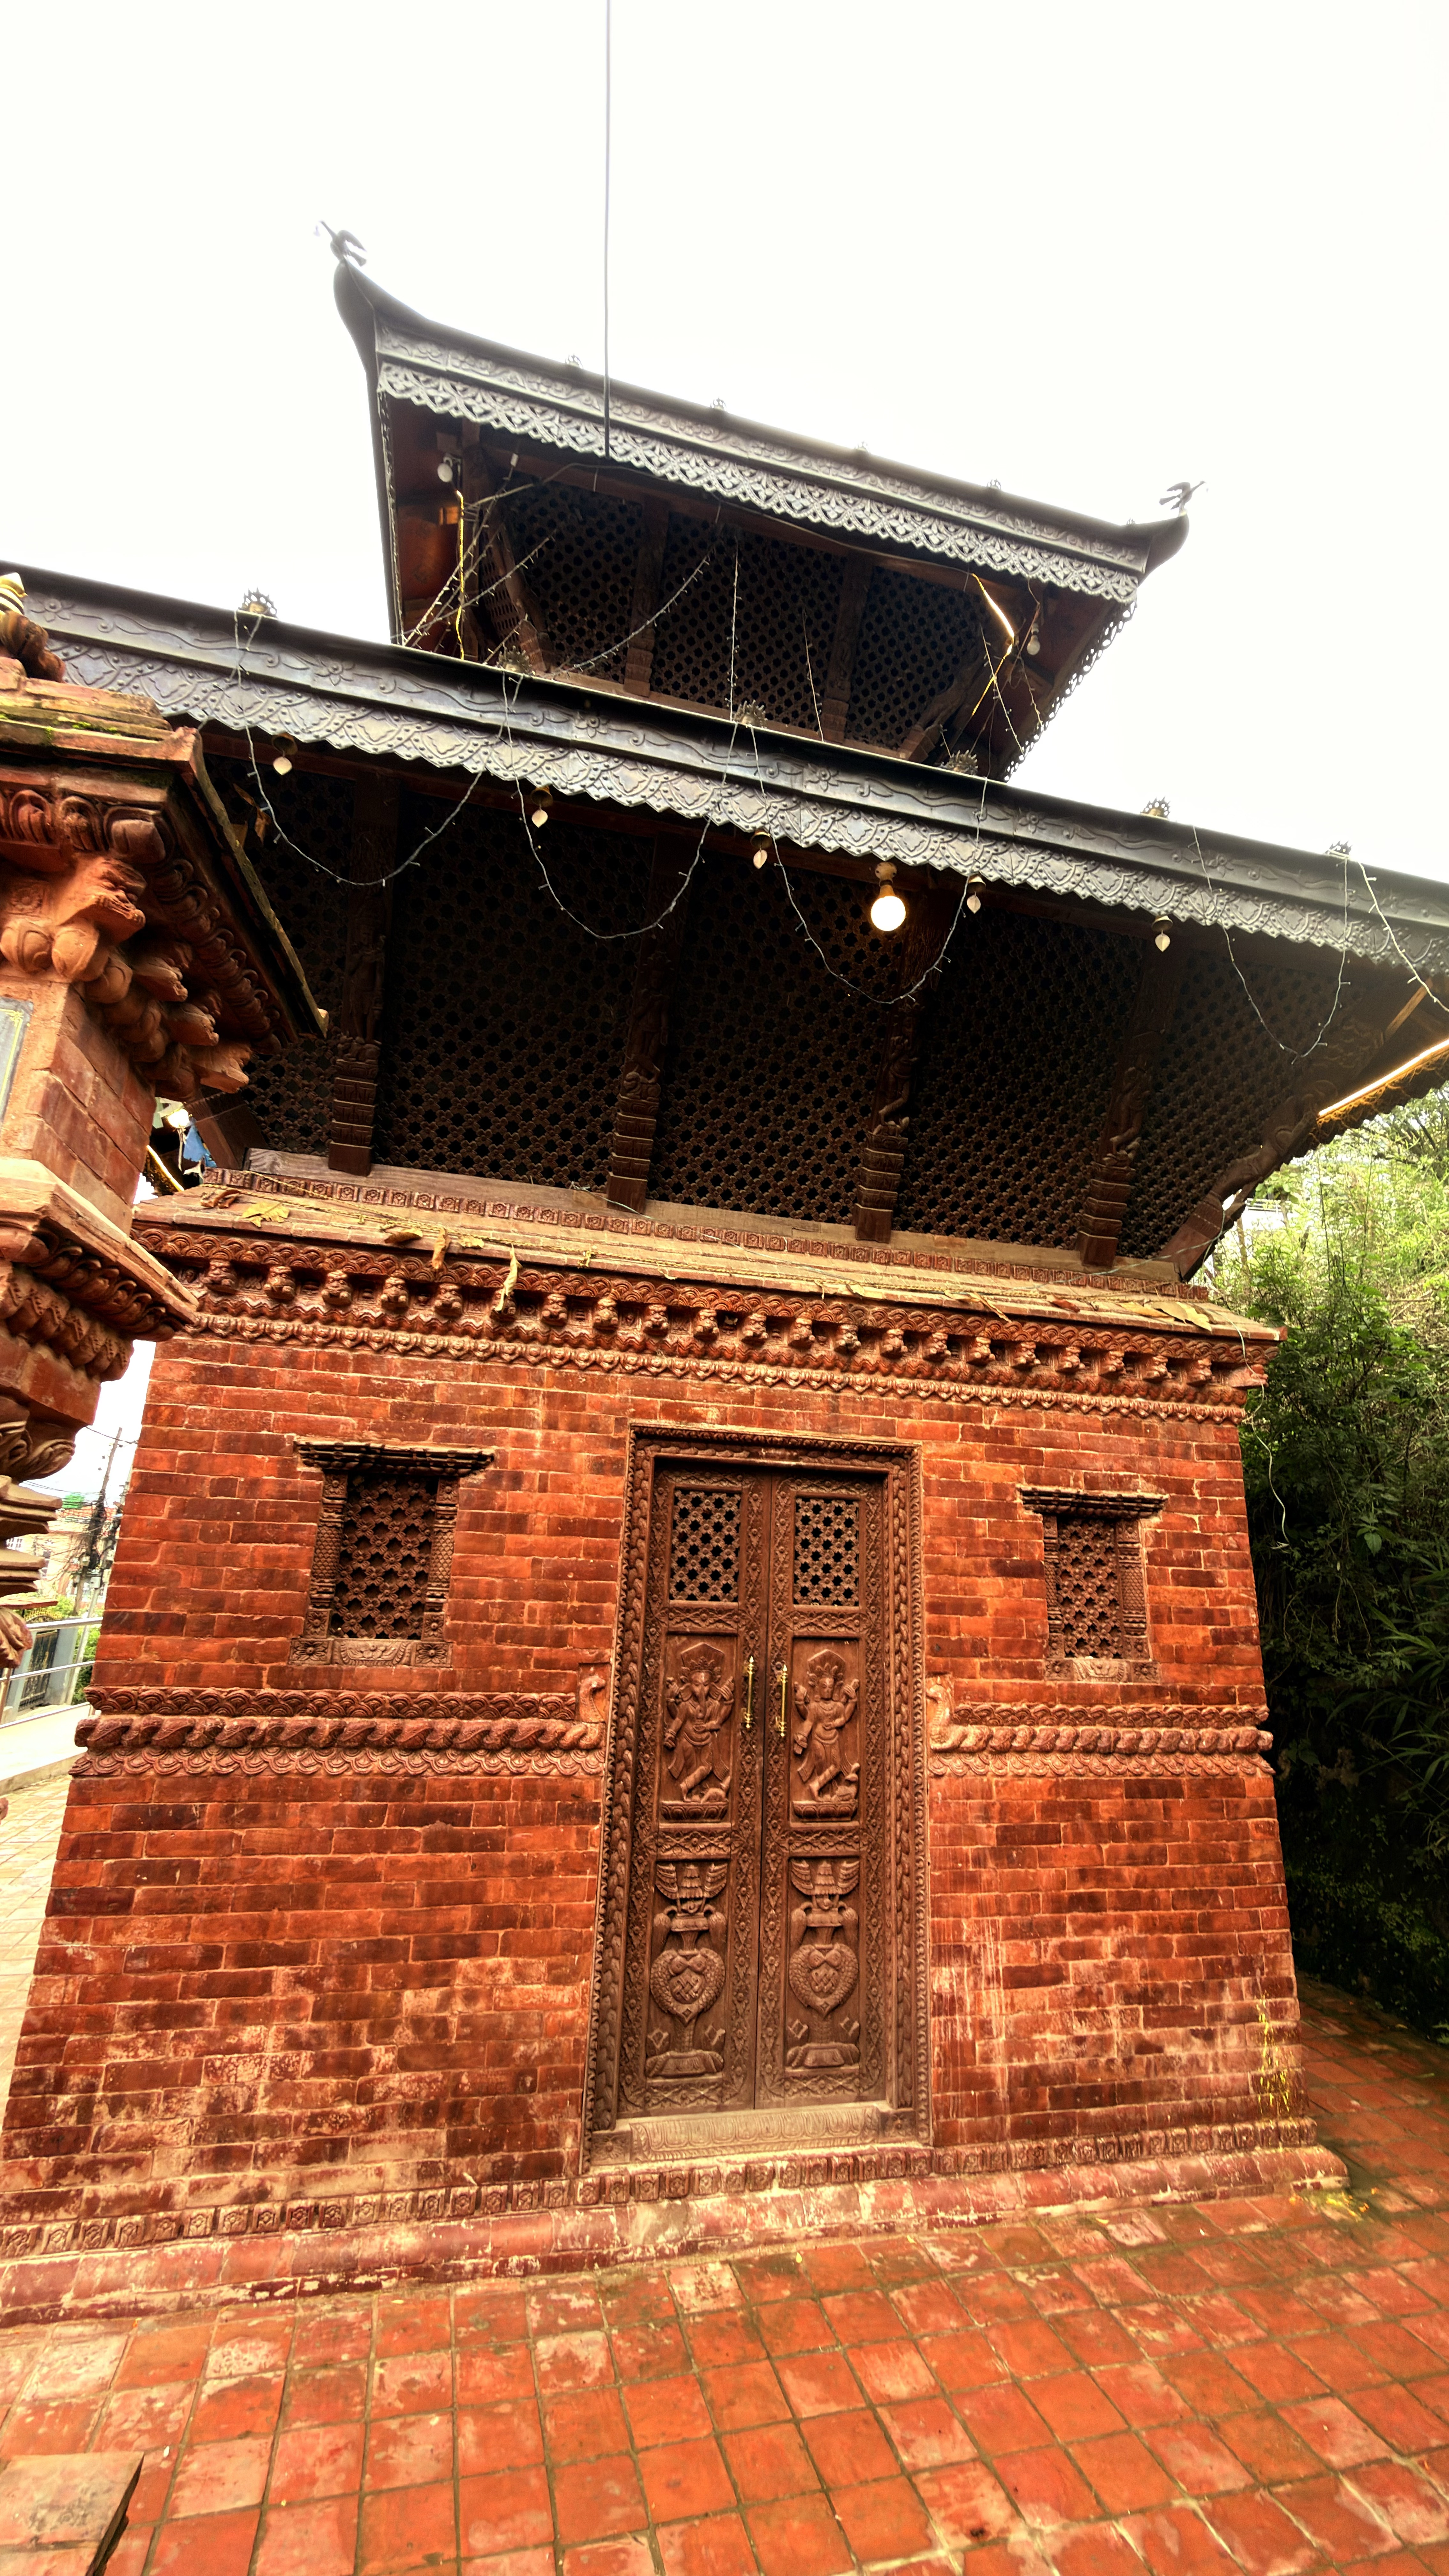
Heritage site: Kareshwor_Mahadev_Temple